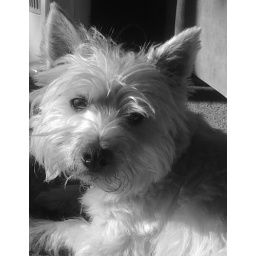
She doesn't look as dirty in black and white